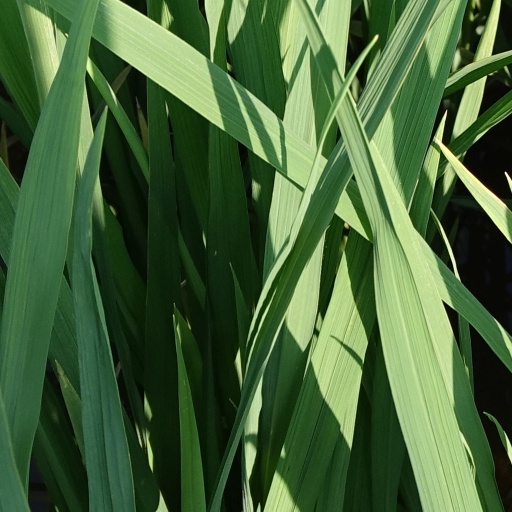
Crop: rice